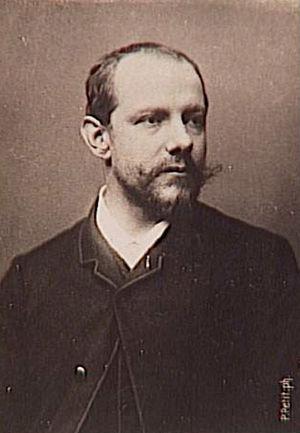
Louis-Joseph-Raphaël Collin dit Raphaël Collin, né le 17 juin 1850 à Paris et mort le 19 octobre 1916 à Brionne, est un peintre et un illustrateur français proche du symbolisme.